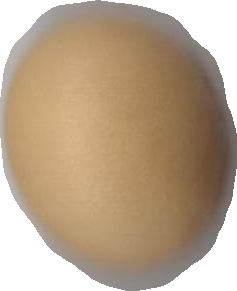
Variety: Dega